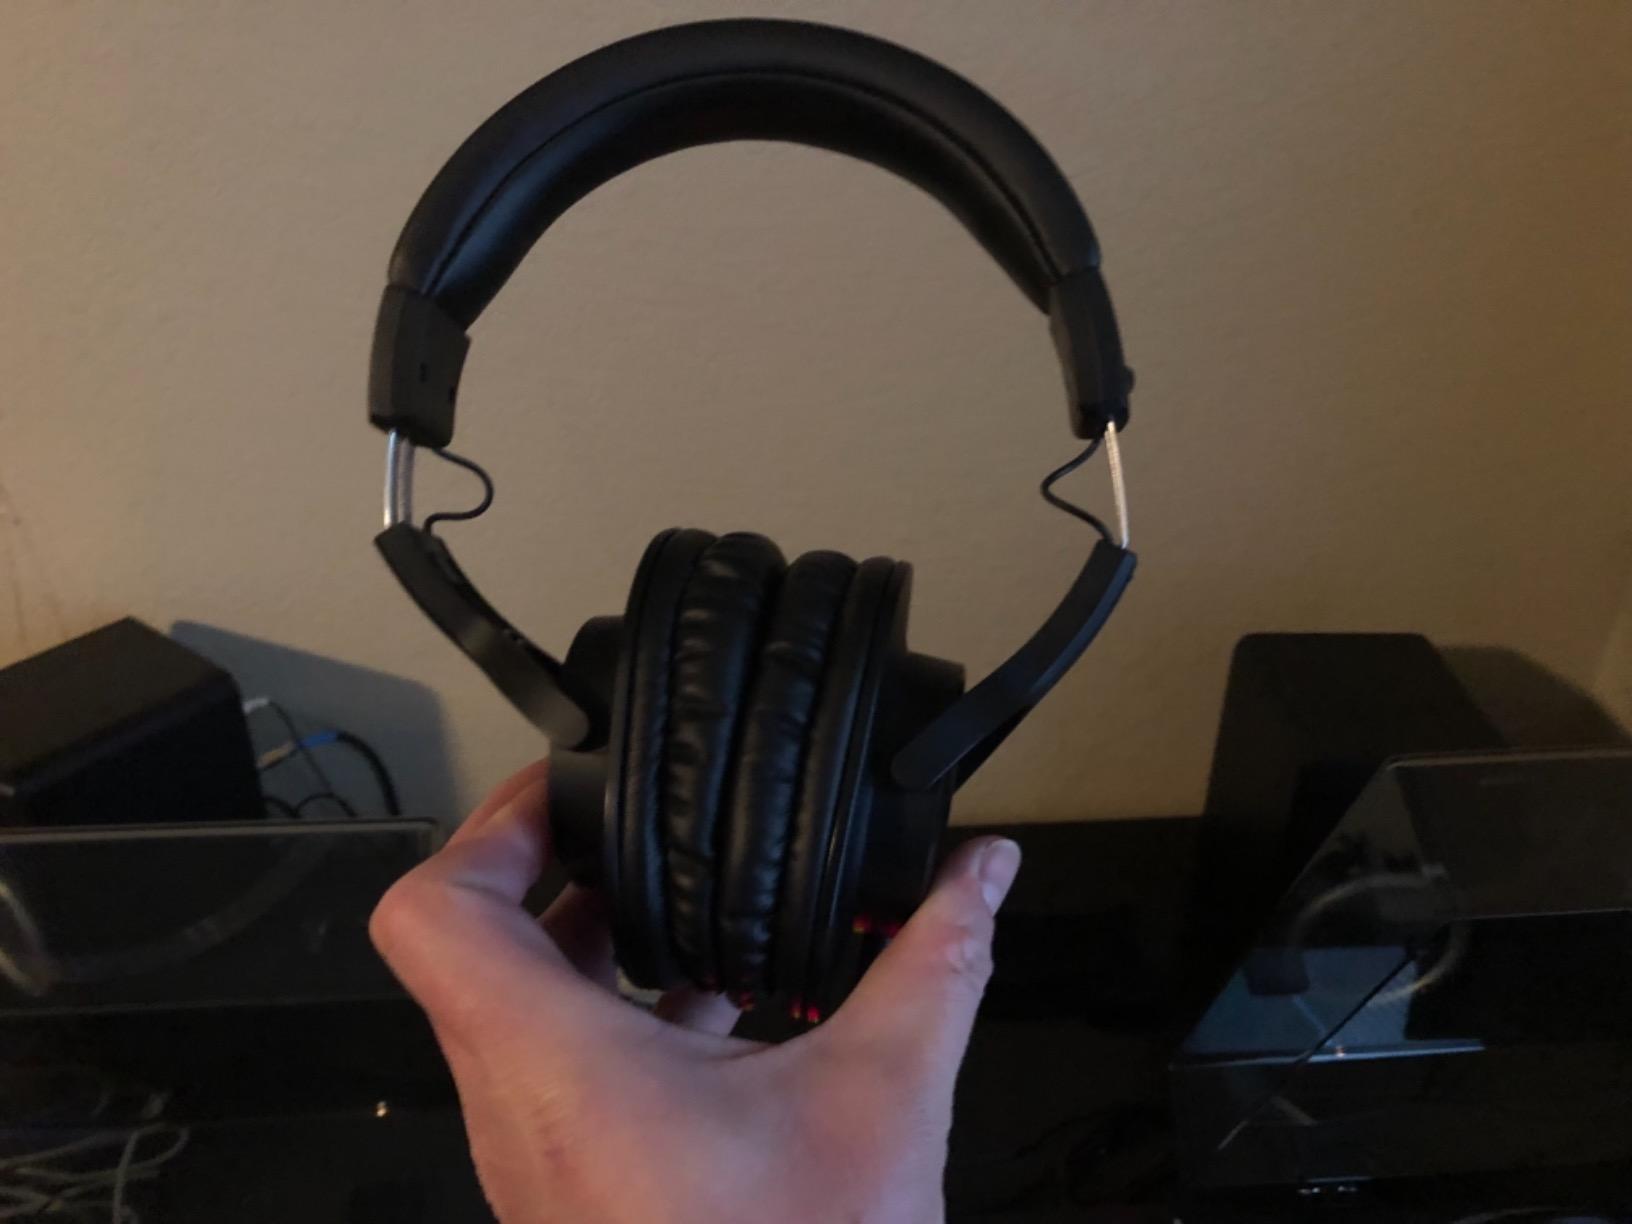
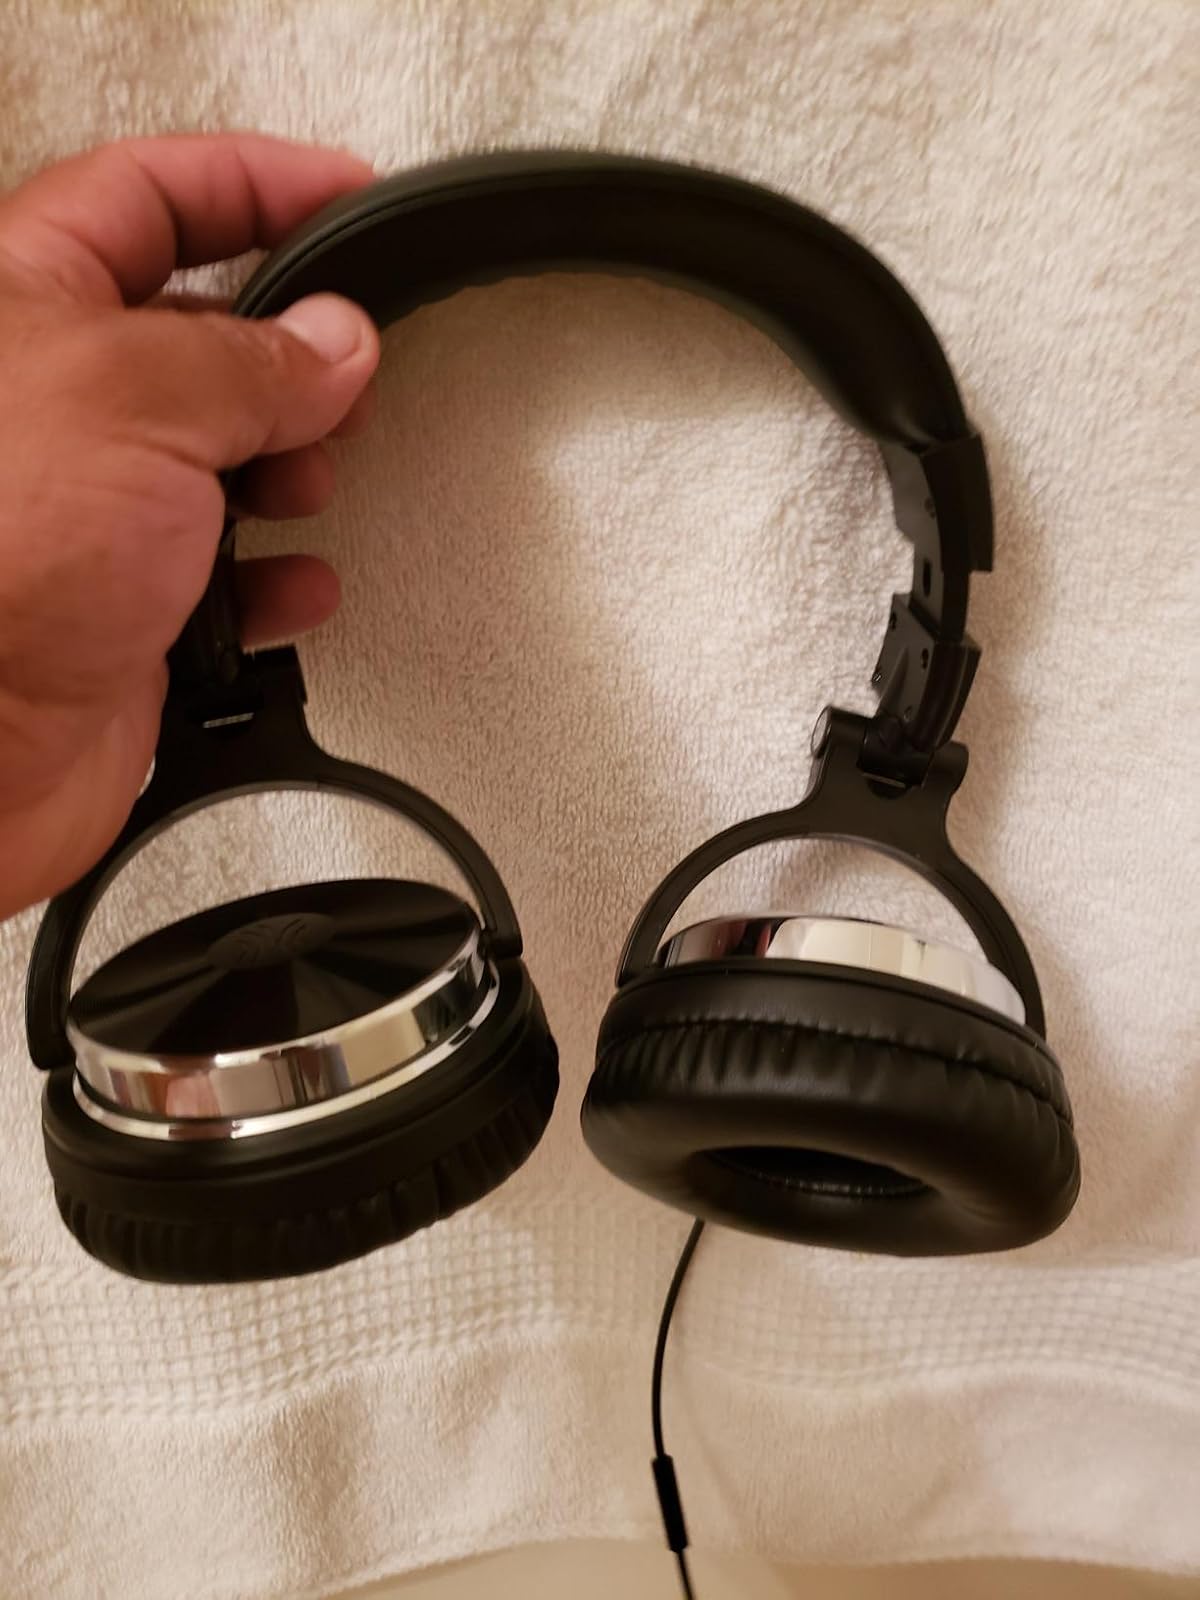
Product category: headphones
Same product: no